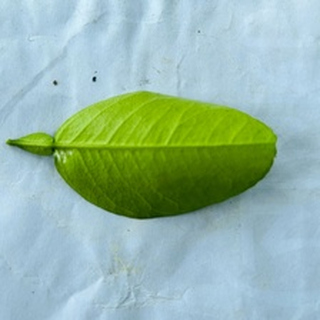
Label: healthy_lemon